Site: brandenburg
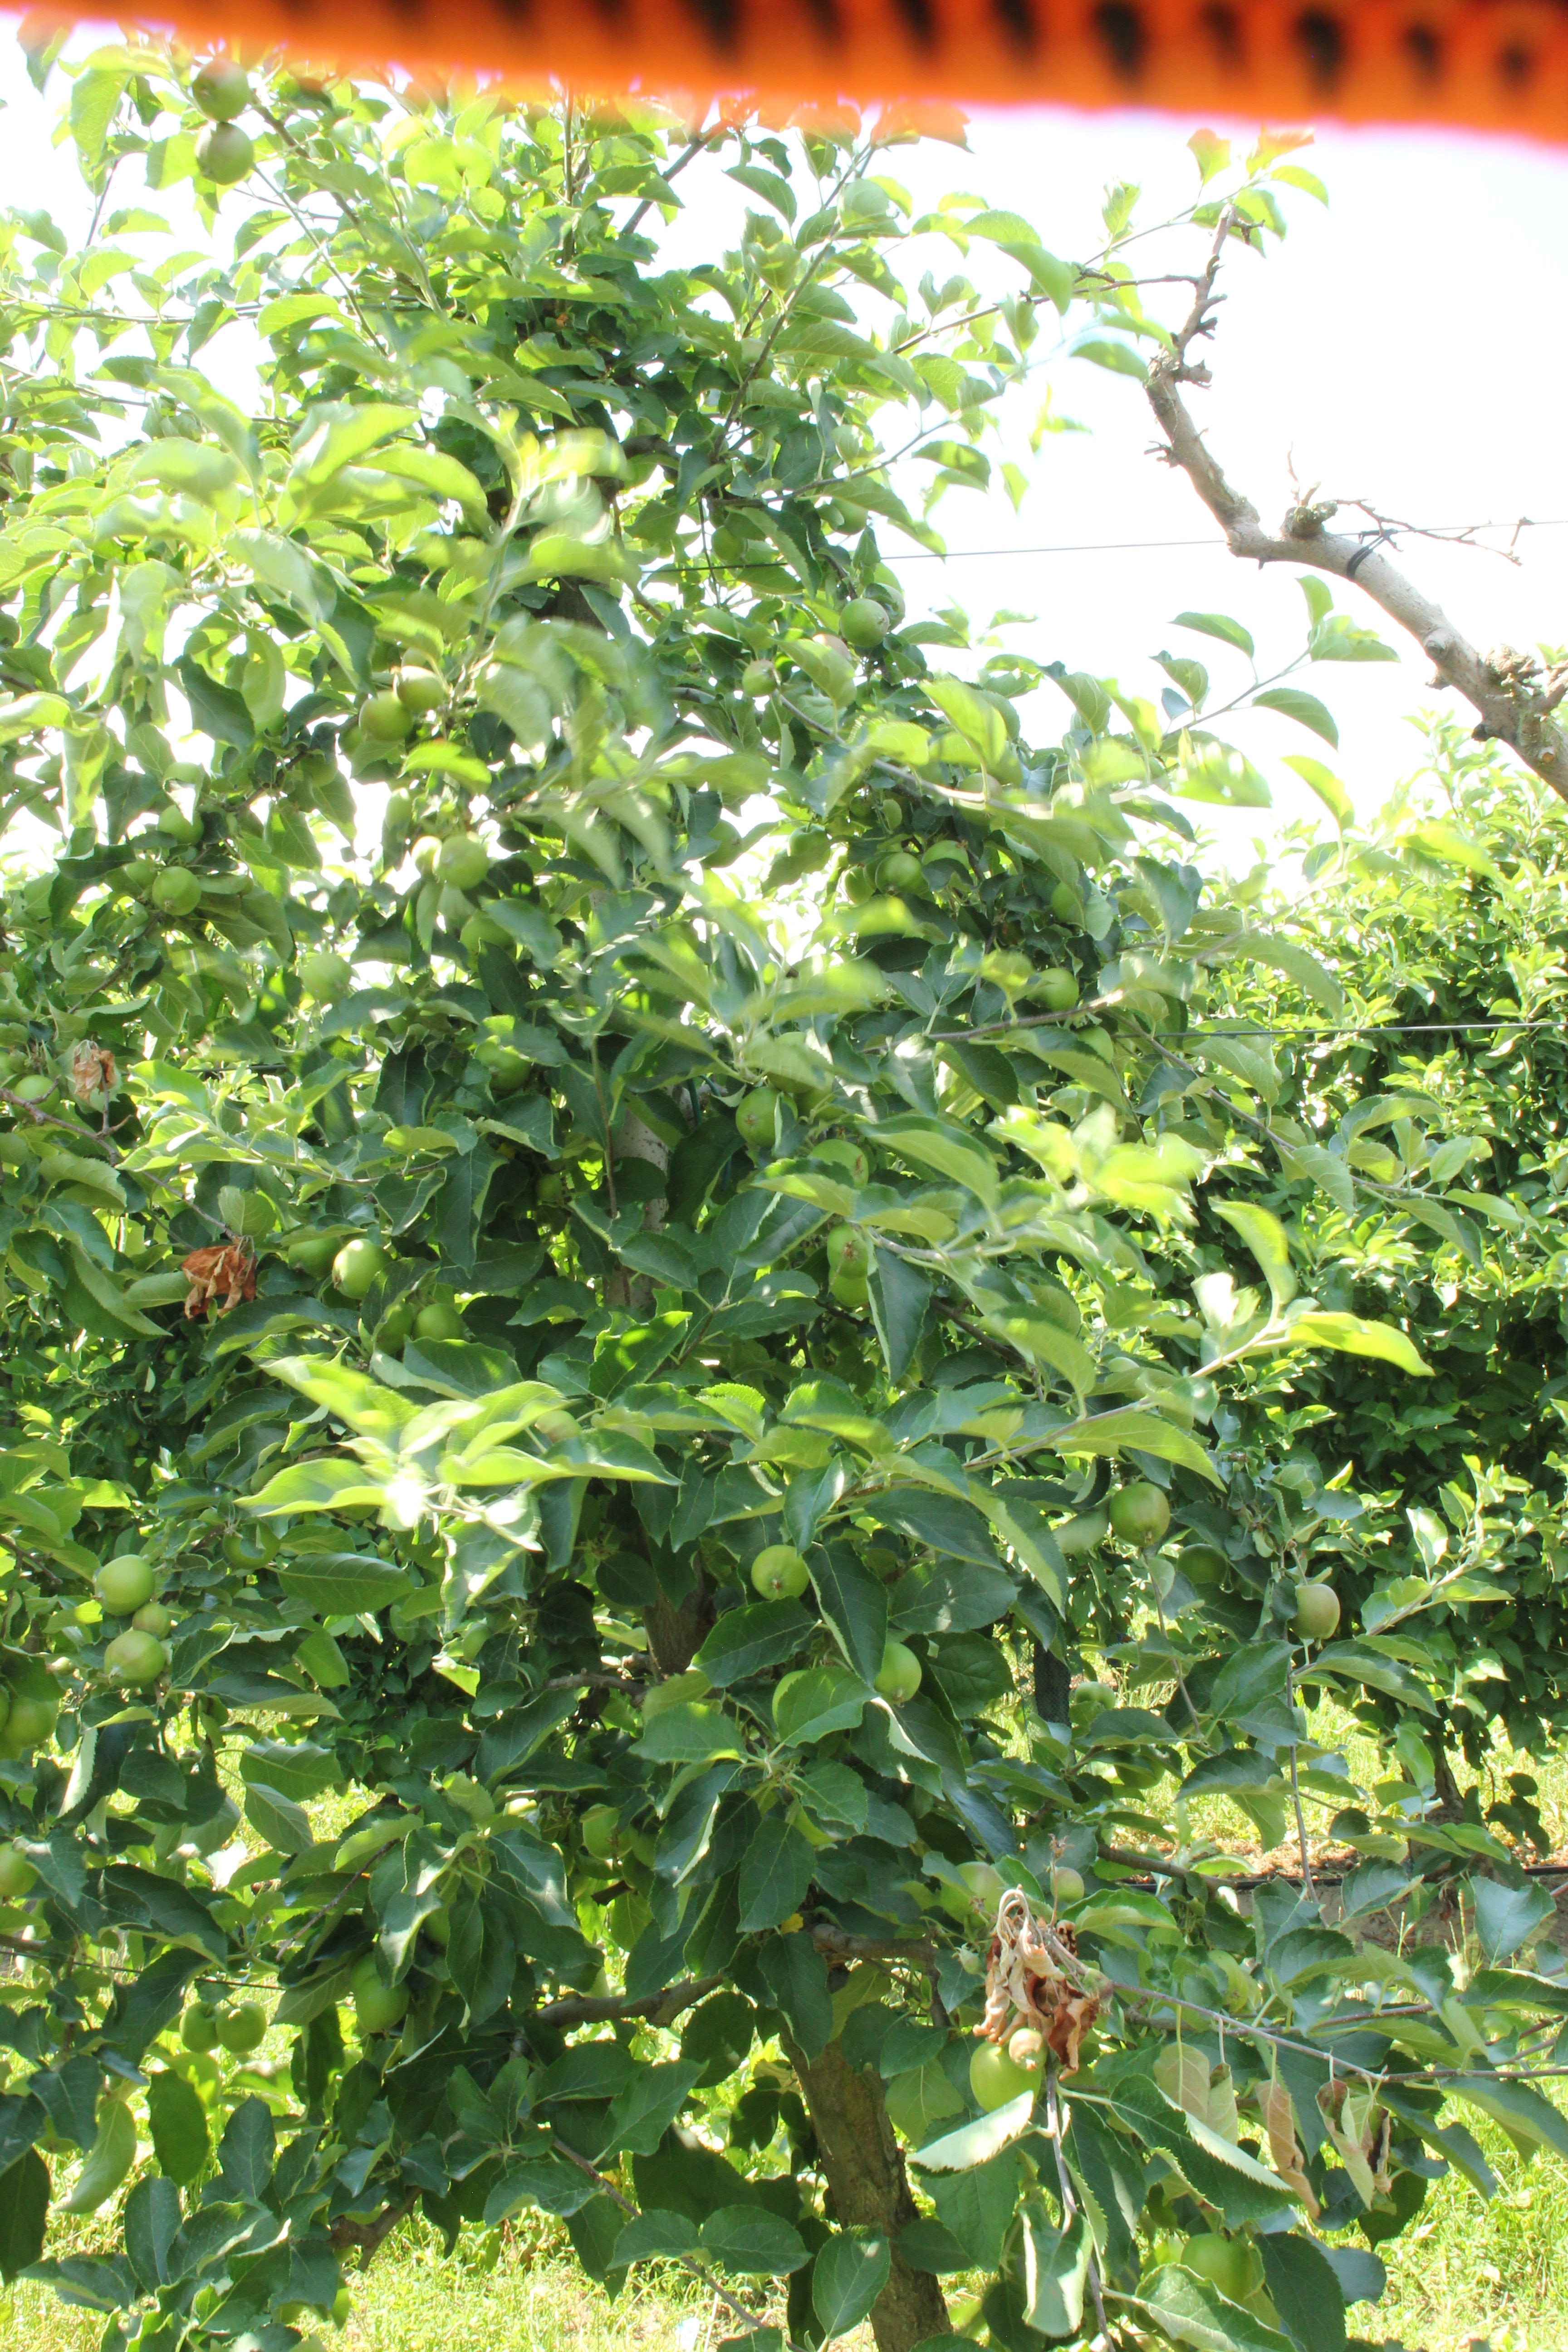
Growth stage (BBCH 74): Development of fruit